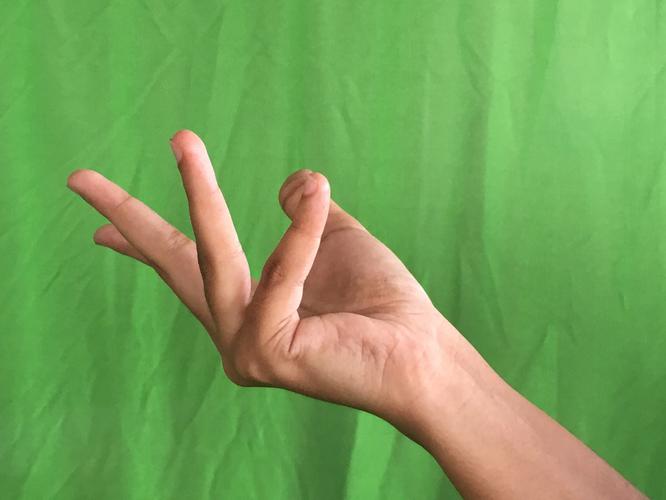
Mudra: Alapadmam
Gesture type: single_hand